Ernest James Goddard

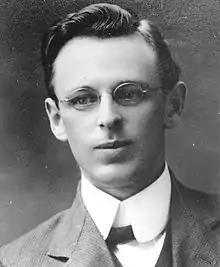

Ernest James Goddard (20 February 1883 – 17 January 1948), was an Australian professor of biology.